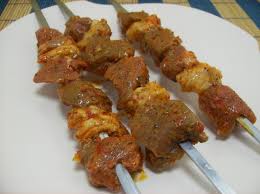
Yemek: kebap